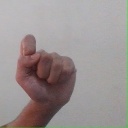
अक्षर: घ